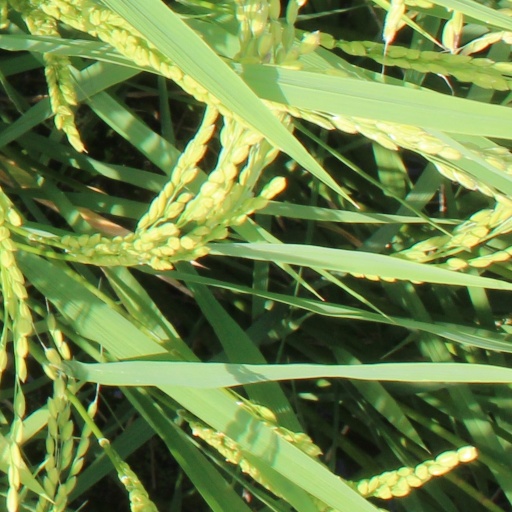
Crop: rice